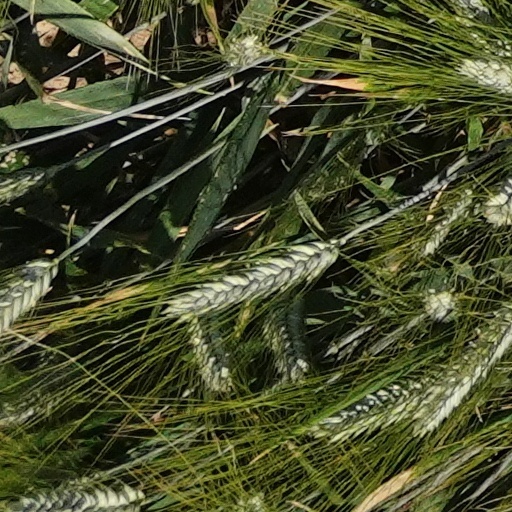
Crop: wheat